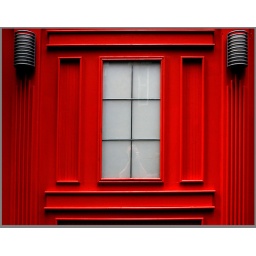
Walking in Soho this red window and my image in the window.Mel Wilner